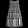
Label: Dress